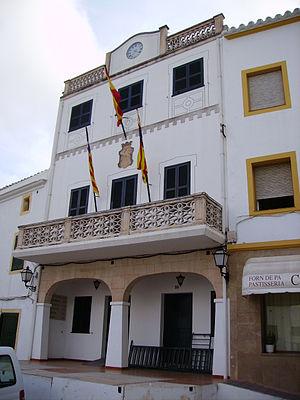
Ferreries, en catalan et officiellement, est une commune d'Espagne de l'île de Minorque dans la communauté autonome des Îles Baléares.